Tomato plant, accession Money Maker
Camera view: bottom (45 deg); turntable rotation: 240 degrees
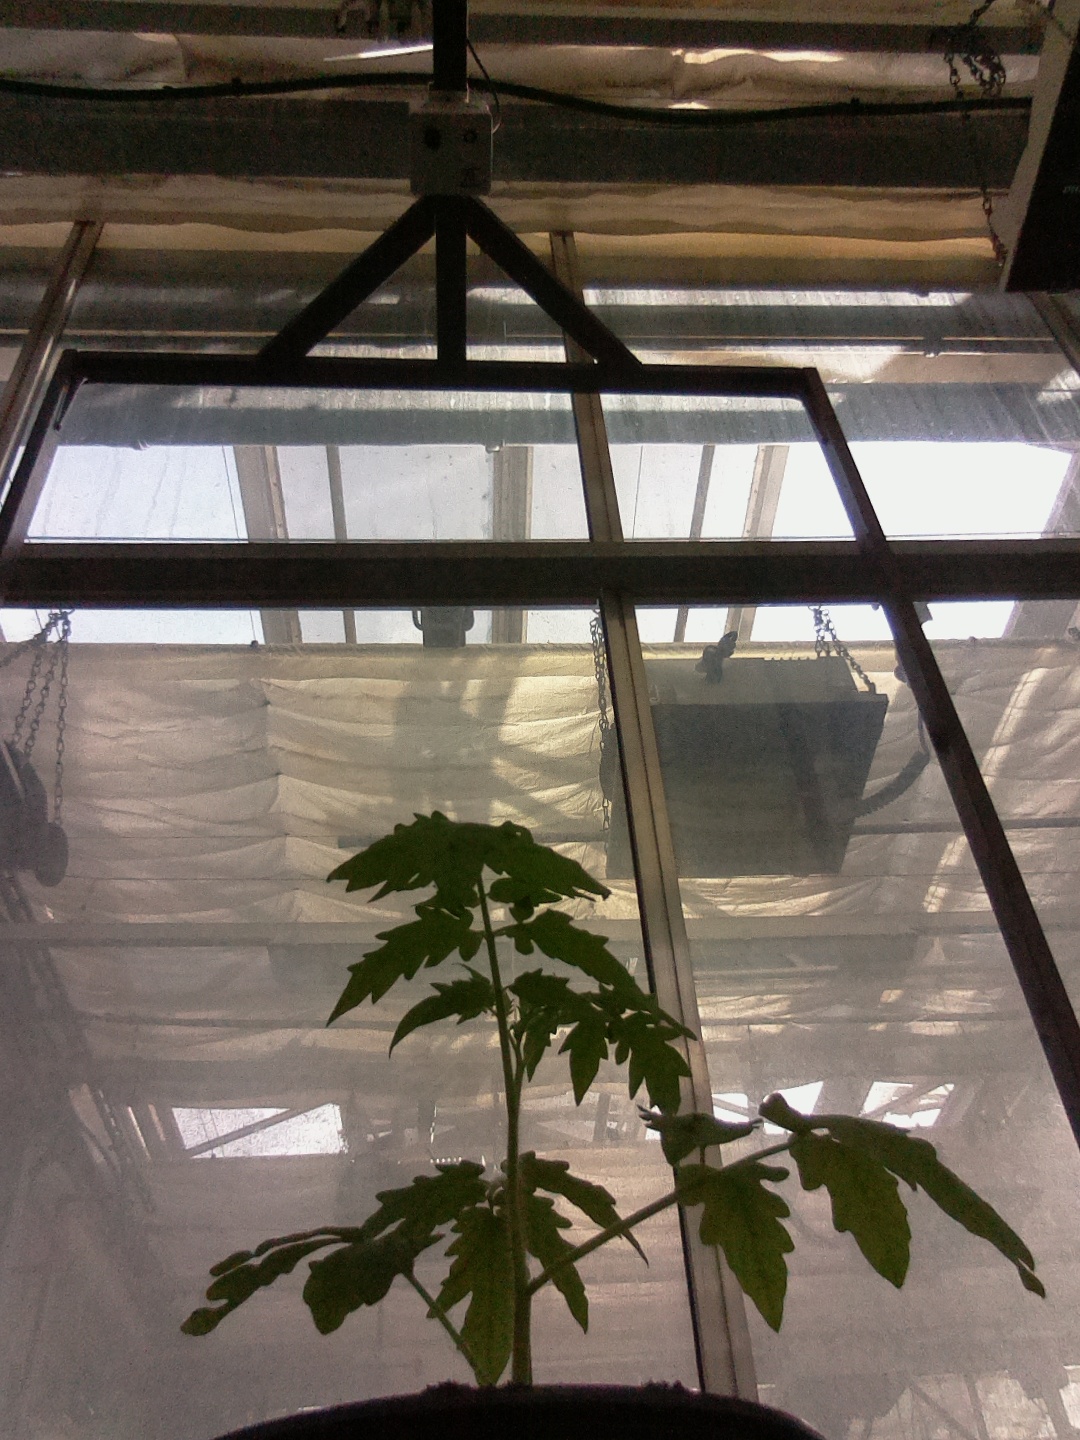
BBCH growth stage 13: 6 of true leaves visible